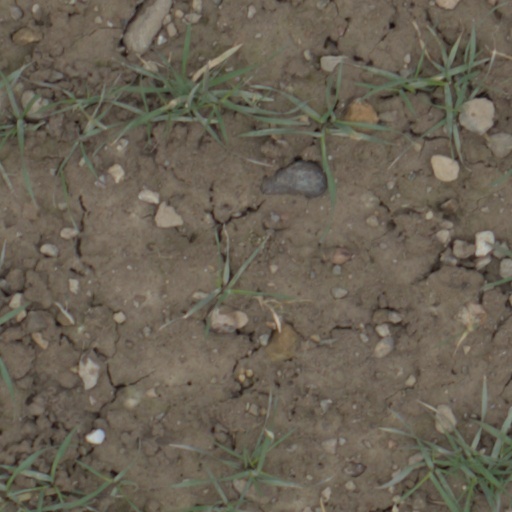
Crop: wheat